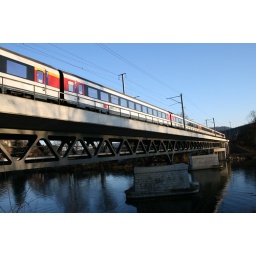
bridge over quiet river